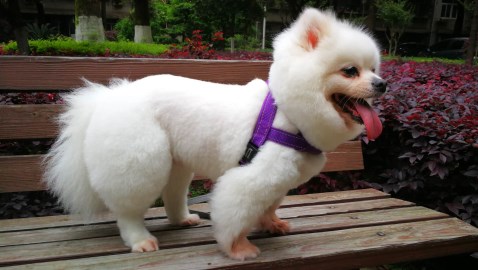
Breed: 1936-n000005-Pomeranian